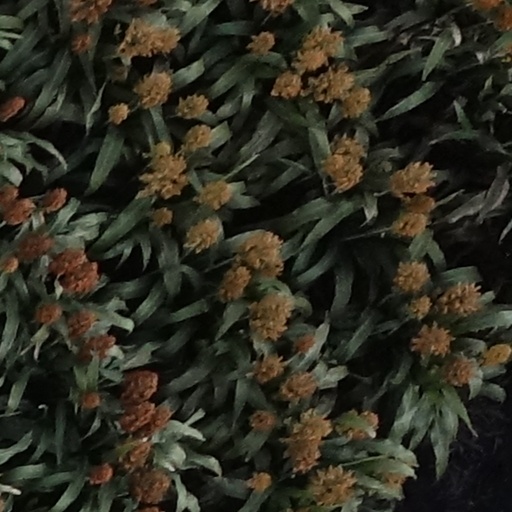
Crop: sorghum